Kudisai

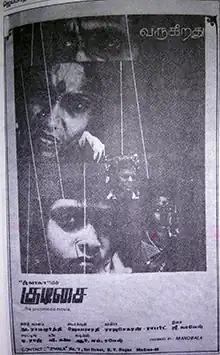
Poster

Kudisai is a 1979 Indian Tamil-language film directed by Jayabharathi. It is the first Tamil film made through crowdfunding. The film, based on the novel of the same name written by Jayabharathi's father D. Ramamoorthy, was released on 30 March 1979.